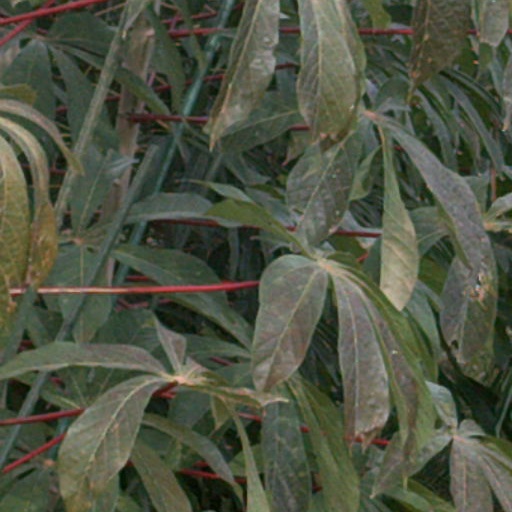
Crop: cassava